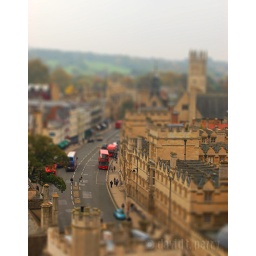
A street in Oxford. There was a large flag pole protuding from the parapit in the foreground. It was a beast to remove.